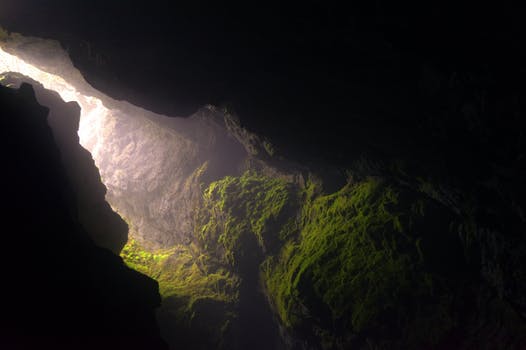
Label: No Watermark